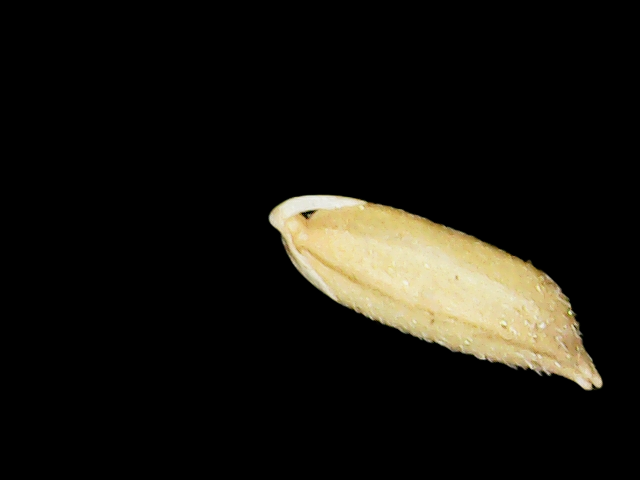
Rice variety: Binadhan12